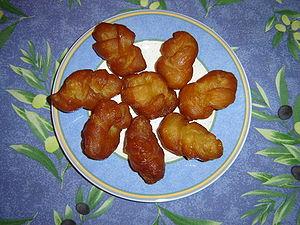
Un Afrikaner est un Sud-africain blanc d’origine néerlandaise, française, allemande ou scandinave qui s’exprime dans une langue dérivée du néerlandais du XVIIᵉ siècle : l’afrikaans.
La cuisine sud-africaine regroupe l'ensemble des traditions culinaires de l'Afrique du Sud. Elle est caractérisée par son influence des cultures africaine, européenne et asiatique. La cuisine sud-africaine s'inspire de celle des peuples autochtones d'Afrique du Sud tels que les Khoïsan, Xhosas, Zoulous et Basotho. Les différentes cuisines des colons et immigrants, mais aussi celle des esclaves ont eu un impact majeur sur la cuisine du pays.
Une koeksister, koeksuster ou koesister est une pâtisserie sud-africaine à la pâte de beignet tressée et enrobée de sirop. La pâte est frite comme les beignets, puis trempée dans un bain de sirop de canne froid. Les koeksisters se mangent froides, sont très collantes et sucrées. Leur goût se rapproche du miel.